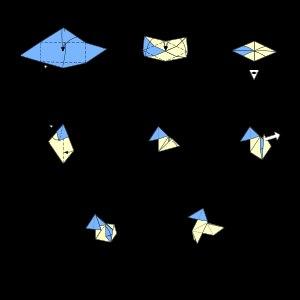
La cocotte en papier ou cocotte est un type de pliage figurant une poule stylisée. Vraisemblablement d’origine espagnole, la cocotte est l’emblème du pliage en Europe, comme la grue en papier au Japon. Elle peut être confectionnée selon plusieurs méthodes dont les plus simples n’excèdent pas huit étapes.